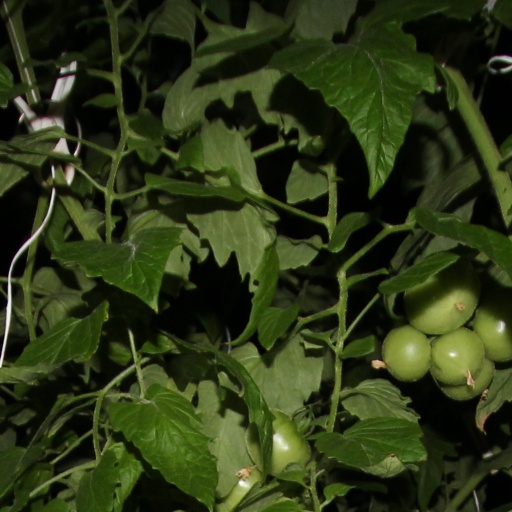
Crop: tomato